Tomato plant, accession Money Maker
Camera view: tilt-top (135 deg); turntable rotation: 0 degrees
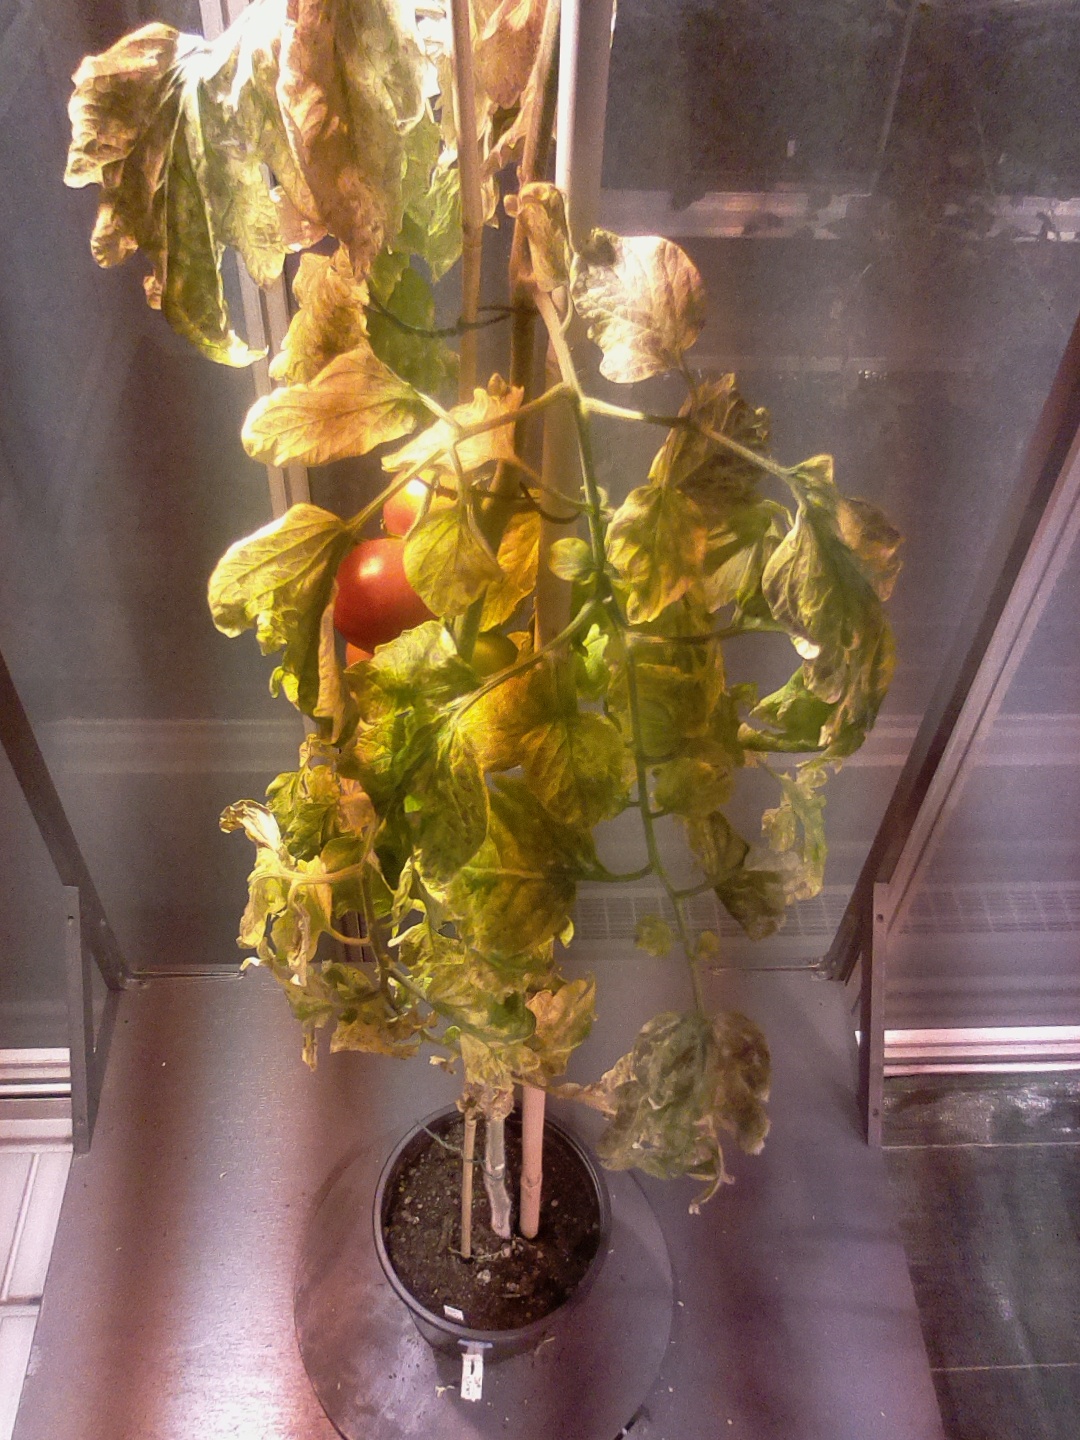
BBCH growth stage 84: 40%-50% of fruits show typical fully ripe color